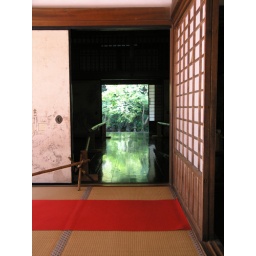
black floor in a temple